Hot Line (song)

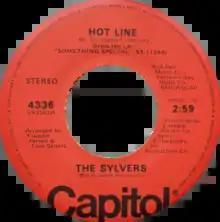
One of side-A labels of the US single

"Hot Line" is a song recorded by American family group the Sylvers, from their 1976 album "Something Special". It was written by Freddie Perren and Kenneth St. Lewis. It became an international Top 10 hit, and is a gold record.